List of LA Galaxy seasons

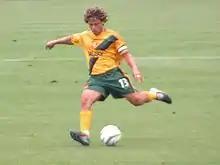
Cobi Jones, twice the leading goalscorer for the Galaxy, was a member of the squad that won the 2000 CONCACAF Champions' Cup, the franchise's first honor.

The Los Angeles Galaxy are an American soccer club based in the Greater Los Angeles suburb of Carson, California, which competes in Major League Soccer, the top tier soccer league in the United States and Canada. Among MLS clubs, the Galaxy are the second most decorated club. In terms of American soccer clubs of all-time, the Galaxy are the third most decorated club in American soccer history, amassing a total of 12 major trophies (be it a World, Continental, League Premiership, League Championship or National Championship). Since 2003 the team has played in The Home Depot Center, located on the campus California State University, Dominguez Hills in Carson, California. Prior to that, the club played in the Rose Bowl in Pasadena, California.